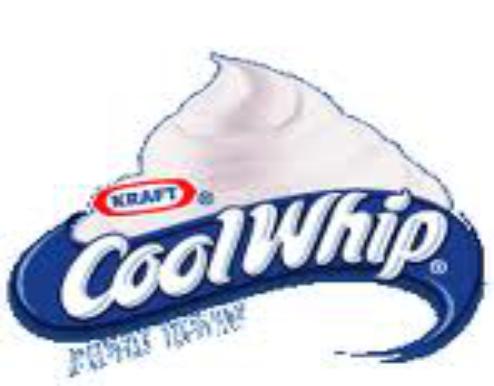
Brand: Cool Whip
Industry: Food